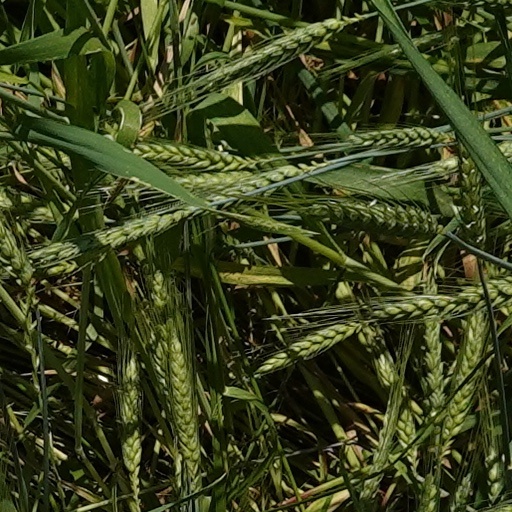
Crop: wheat